Coral reefs of Kiribati

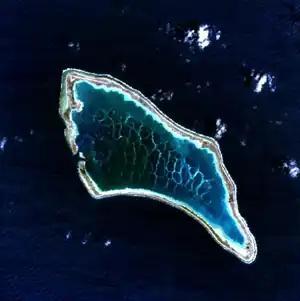
Kanton Island, visible color satellite image

The reef environment of Kiribati includes approximately 200 species of corals and about 1,000 species of shellfish. The species of shellfish include the black-lipped pearl oyster ("Pinctada margaritifera") and Anadara cockles ("Anadara uropigimelana"), and also the strombid gastropod ("Strombus luhuanus").